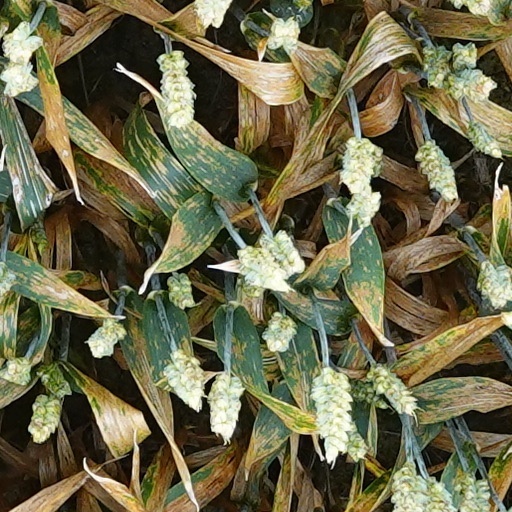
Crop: wheat